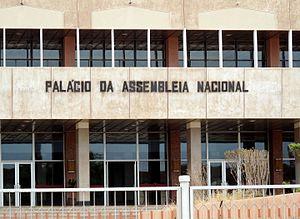
L'Assemblée nationale est la chambre unique du Parlement de la République du Cap-Vert. Son siège se trouve à Praia, la capitale.